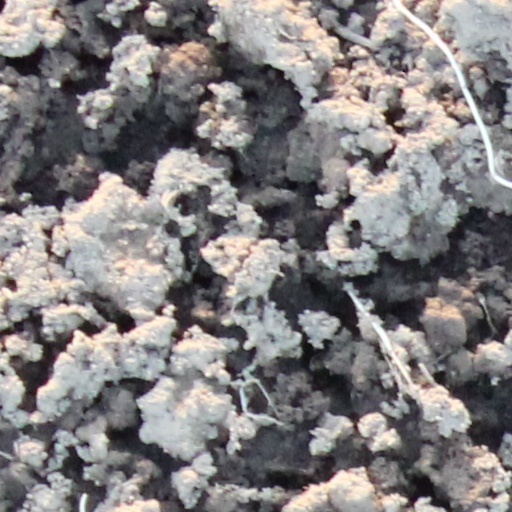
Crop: wheat